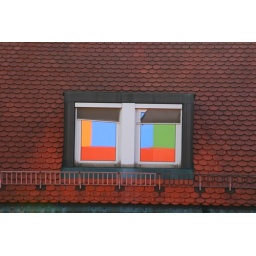
The colours of my hotel as seen in a reflection in a window of the building in front of it.